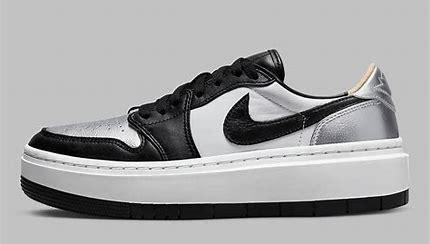
Brand: Jordan
Model: 1 Elevate